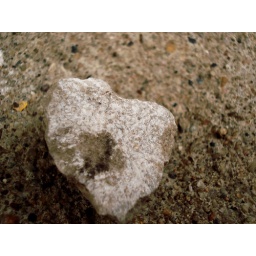
I found this rock in the parking lot of the Dr. office while I was waiting for my g/f